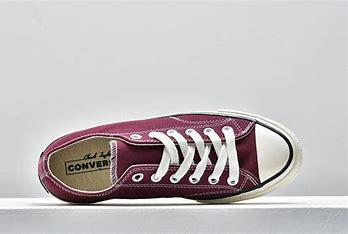
Brand: Converse
Model: Chuck Taylor All Star 1970S Canvas